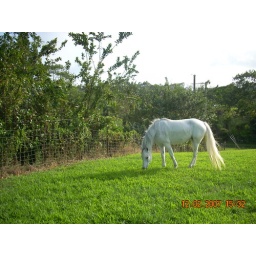
Ice at here first day in new pasture she loves all that green grass~~